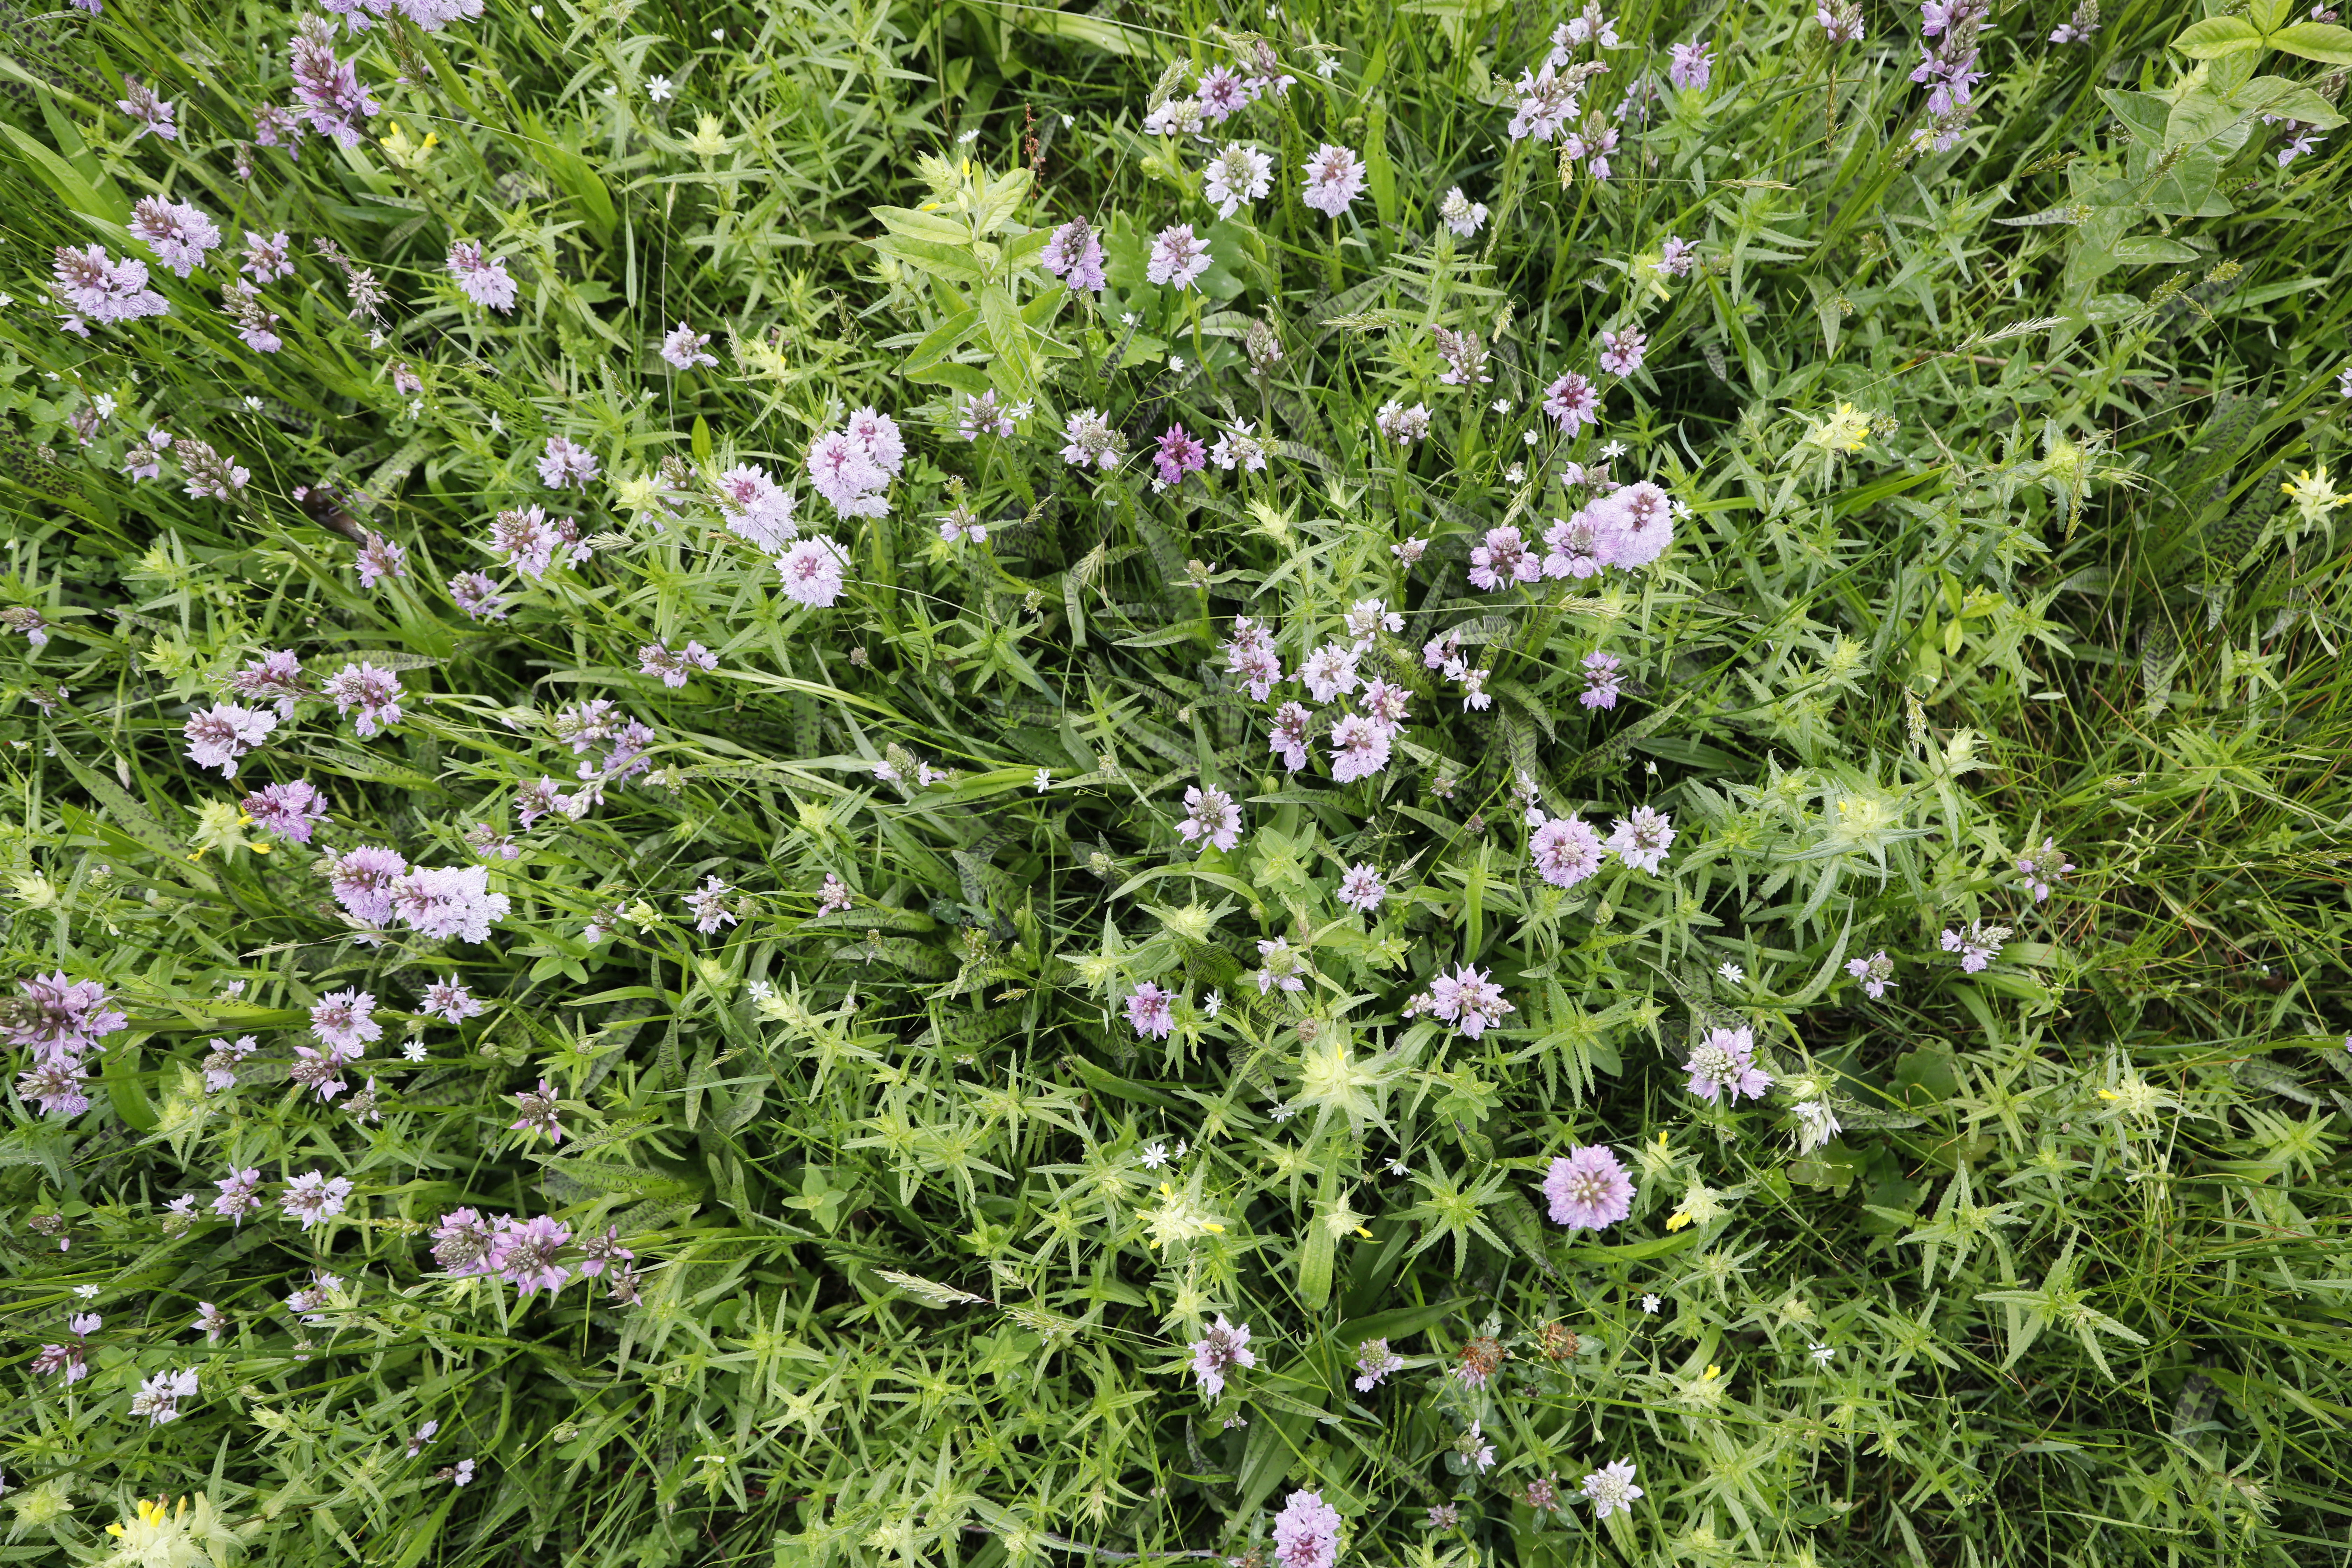
Plant species: Rhinanthus angustifolius, Stellaria palustris, Dactylorhiza maculata, Trifolium pratense